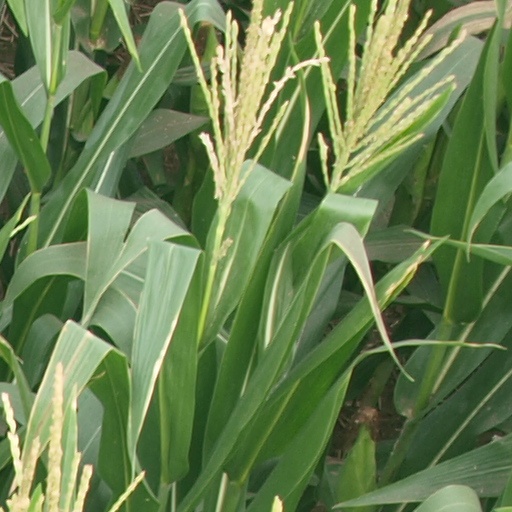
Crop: maize; corn